Goryani

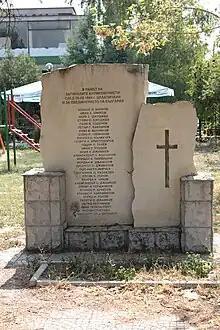
Monument of the perished anticommunists in Tsalapitsa

The Goryani movement or Goryanstvo (: Goryanism) was an active guerrilla resistance against the Soviet-aligned People's Republic of Bulgaria. It began immediately after the Ninth of September "coup d'état" in 1944 which opened the way to communist rule in Bulgaria, and ended in 1956. The movement covered the entire country, including urban areas and is known to have been the first organised anti-Soviet armed resistance in eastern Europe as well as the longest lasting.